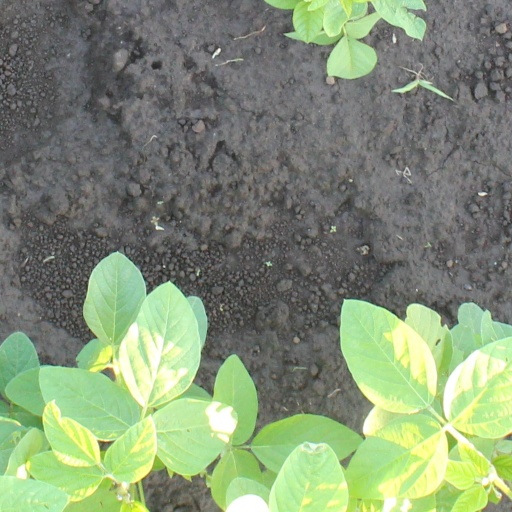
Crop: soybean